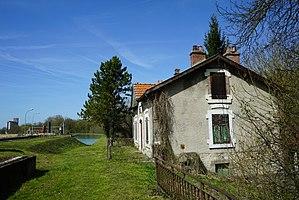
Canal de l'Aisne à la Marne.
Cormicy est, depuis le 1ᵉʳ janvier 2017, une commune nouvelle française, située dans le département de la Marne en région Grand Est. Elle est formée des communes déléguées de Cormicy et Gernicourt. Ses habitants se nomment les Cormiciens.